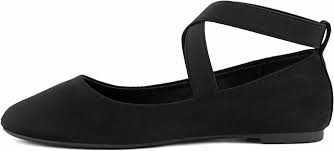
Label: Ballet Flat